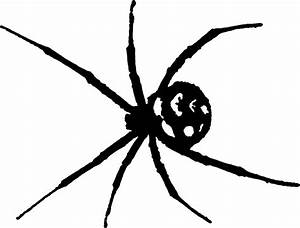
Label: ragno